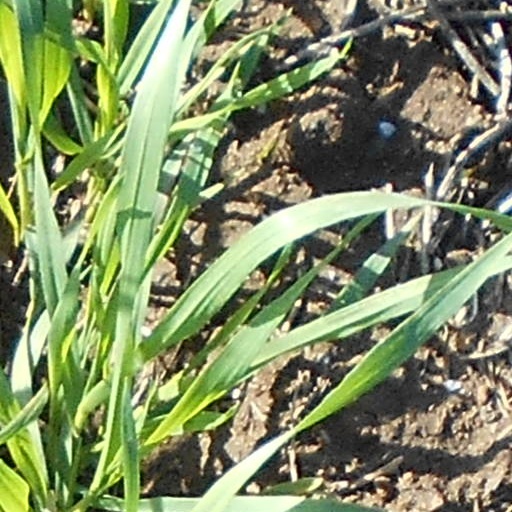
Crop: wheat